Chandler Hoffman

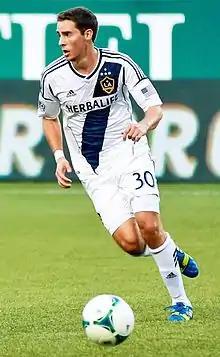
Hoffman with the Galaxy in July 2013

Jon Chandler Hoffman (born August 17, 1990) is a former American professional soccer player who plays as a forward. He is the current Commissioner of the D3 level National Independent Soccer Association